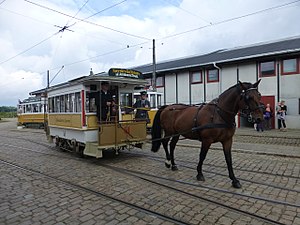
Sporvejsmuseet Skjoldenæsholms historie / 2003-2014: Flere sporvogne og busser / Fremtidsplaner i 2003
I 2003 hørte kørsel med hestesporvogne stadig fremtiden til.
Sporvejsmuseet Skjoldenæsholms historie går fra stiftelsen af foreningen Sporvejshistorisk Selskab 8. februar 1965 over indvielsen af museet 26. maj 1978 og frem til i dag. Sporvejshistorisk Selskab blev stiftet på et tidspunkt, hvor sporvognene i København var ved at blive erstattet af busser. Man besluttede derfor at bevare nogle af de gamle sporvogne, mens tid var. Efterfølgende kom der også sporvogne fra Odense og Aarhus til samt busser og trolleybusser. Imens ledtes efter et sted til en museumssporvej, hvilket lykkedes da man fik kontakt med godset Skjoldenæsholm på Midtsjælland i 1972. Her blev der til at begynde med anlagt en remise og en metersporet strækning til sporvogne fra Aarhus.